St Eunan's College

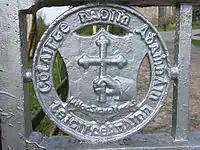
Near contiguous view of one of the College's front gates — with "Coláiste Naomh Adhamhnáin Leitirceanainn" and the motto "In hoc signo vinces" visible on the crest

The college has a competitive history in golf. Michael Cullen oversaw the college's participation in the Aer Lingus Golf Championship during the 1970s. Peter Hickey became the professional at Cork Golf Club.